Think Tank (Star Trek: Voyager)

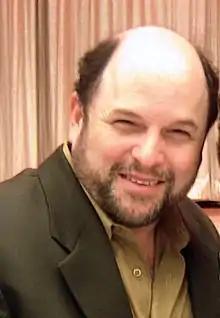
Actor Jason Alexander guest stars in this episode, noted for having starred on "Seinfeld"

"Think Tank" is noted for Jason Alexander in his guest-star role, and the actor has said he is a fan of the "Star Trek" franchise in interviews. "TV Guide" and "Variety" have noted Jason Alexander's role in this episode as one of the surprising guest stars of the Star Trek franchise. They note he was famous for playing George Costanza on the hit TV show "Seinfeld", but was able to bring a new presence to his presentation of the Star Trek alien Kurros in this episode. "Cinefantastique" noted the cast said it was "a real honor" to have Jason Alexander guest star on "Star Trek: Voyager".